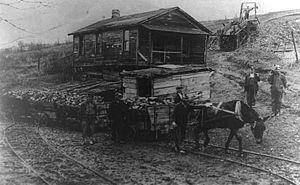
L'utilisation du cheval dans les mines est indissociable de l'ère industrielle, en particulier de la seconde moitié du XIXᵉ siècle aux années 1950, dans tous les pays qui pratiquent l'extraction du charbon. Aux XVIᵉ et XVIIᵉ siècles, les chevaux ne sont utilisés qu'en surface par les compagnies minières, ils actionnent alors plusieurs mécanismes. Dès le XIXᵉ siècle, ils sont descendus aux fond des mines. Chevaux et poneys deviennent les auxiliaires des mineurs en tirant des berlines. Ces animaux sont descendus en position verticale et rarement remontés des galeries souterraines. La remontée des chevaux se généralise dans les années 1920. Ils sont généralement bien traités par les mineurs, mais les rudes conditions de travail les exposent, tout comme les hommes, à des blessures et à de nombreux dangers.